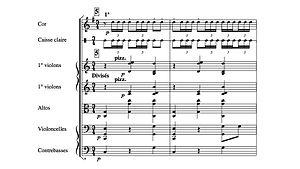
Le Boléro de Maurice Ravel est une musique de ballet pour orchestre en ut majeur composée en 1928 et créée le 22 novembre de la même année à l’Opéra Garnier par sa dédicataire, la danseuse russe Ida Rubinstein. Mouvement de danse au rythme et au tempo invariables, à la mélodie uniforme et répétitive, le Boléro de Ravel tire ses seuls éléments de variation des effets d’orchestration, d’un lent crescendo et, in extremis, d’une courte modulation en mi majeur.